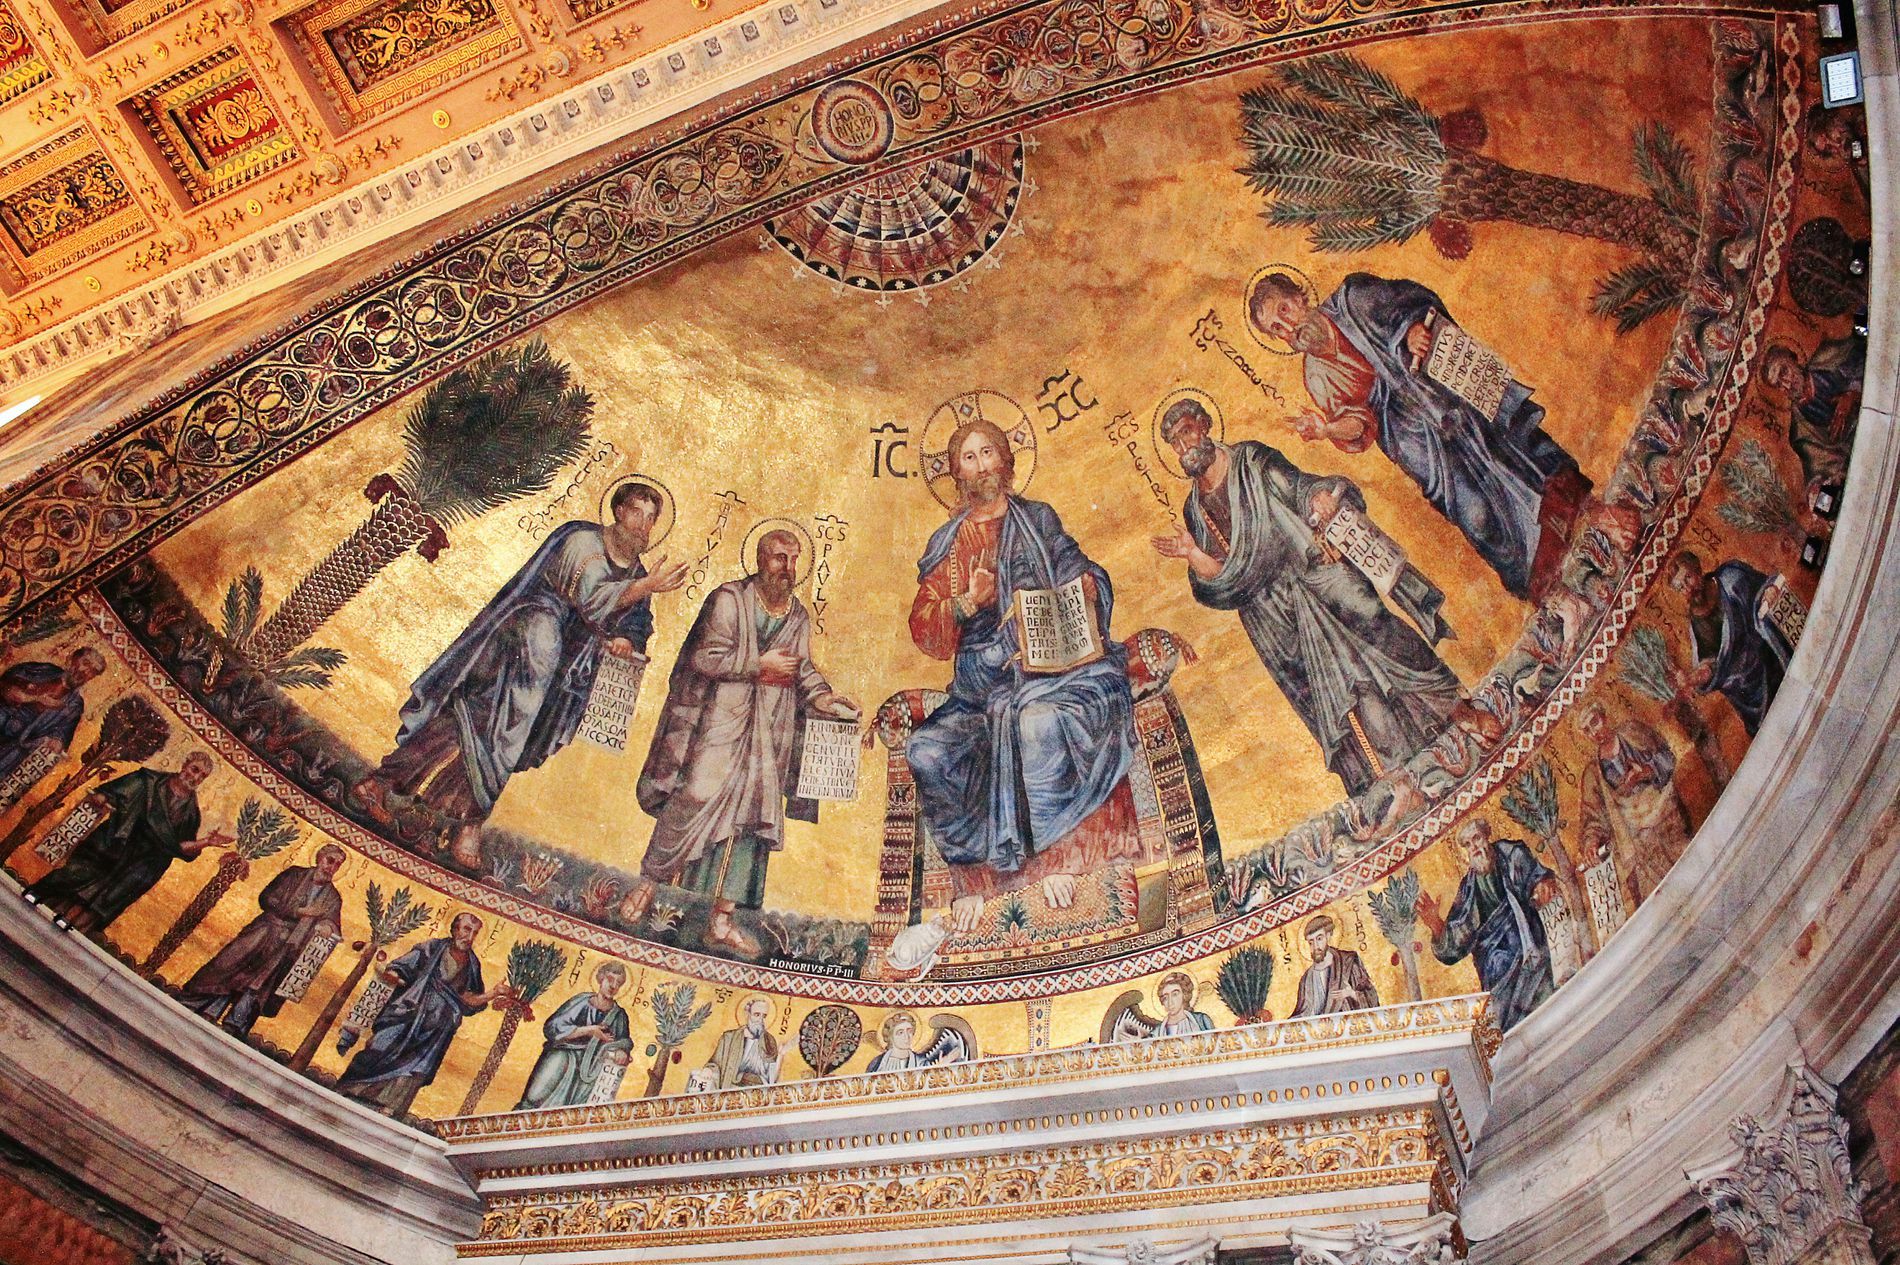
Artwork on Church Ceiling
The image is the interior of a church ceiling,  featuring Christ at the center, surrounded by apostles holding scriptures. Framed by decorative columns, the wall is partially visible.
The image is a curved ceiling of a historic church. The photo is taken from a low angle. The color palette is gold with touches of red, green, and blue. The photography style is architectural.
Labels: Apse, Architecture, Building, Church, Adult, Male, Man, Person, Bride, Female, Wedding, Woman, Face, Head, Altar, Prayer, Art, ceiling, wall, columns
Camera: Canon Canon EOS 1100D
Lens: EF-S18-55mm f/3.5-5.6 III, Canon EF-S 18-55mm f/3.5-5.6 III
Aperture: F5
Exposure: 1/40 sec
ISO: 6400
Focal length: 18.0 mm